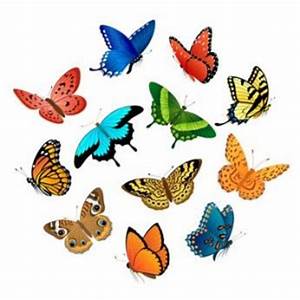
Label: farfalla